HMS Glasgow (1909)

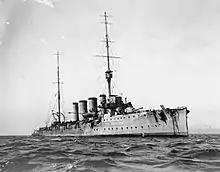
"Glasgow" in Valparaiso, Chile, about October 1914

"Glasgow" fought almost an entirely separate battle as the German armoured cruisers generally ignored her and she inconclusively duelled the light cruisers "Leipzig" and . "Glasgow" broke contact with the German squadron at 20:05 and discovered "Monmouth", listing and down by the bow, having extinguished her fires, 10 minutes later. She was trying to turn north to put her stern to the heavy northerly swell and was taking water at the bow. There was little that "Glasgow" could do to assist the larger ship as the moonlight illuminated both ships and the Germans were searching for them. He broke contact with her at 20:50 and was finally able to report to "Canopus" the results of the battle. Around 21:20, the ship's crew spotted a searchlight beam and gun flashes behind them and knew that the Germans had finished off "Monmouth". Considering that an estimated 600 shells were fired at her, "Glasgow" was only lightly damaged by five hits, of which the most serious was a shell that detonated on the waterline and tore a hole about in size that flooded one compartment. The ship's casualties numbered four lightly wounded ratings and some parrots that the crew had purchased. In return, she failed to hit any of the German ships.